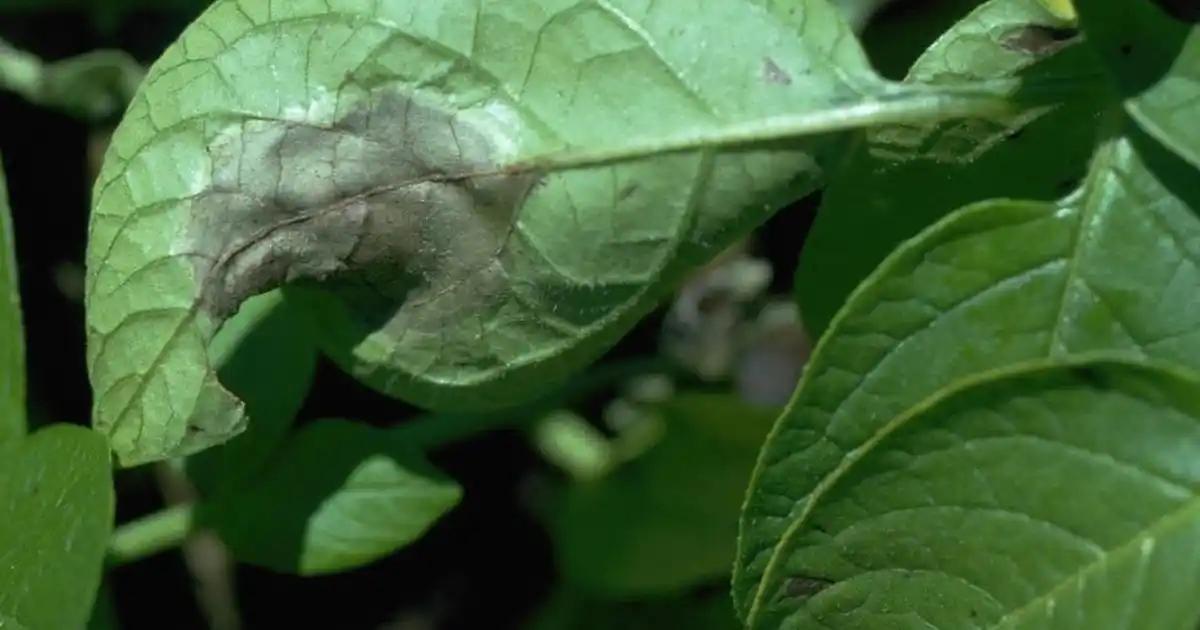
Plant: Potato
Disease: potato late blight